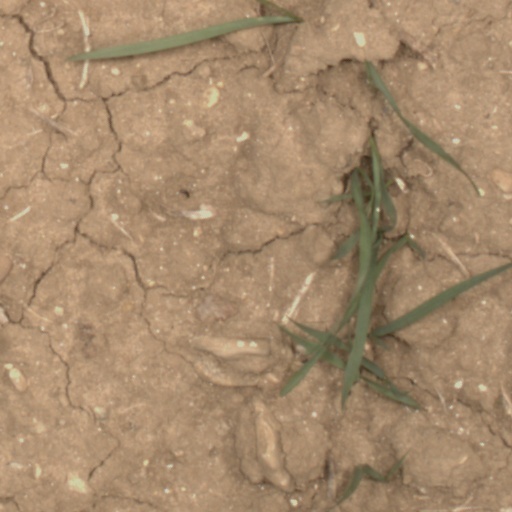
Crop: wheat